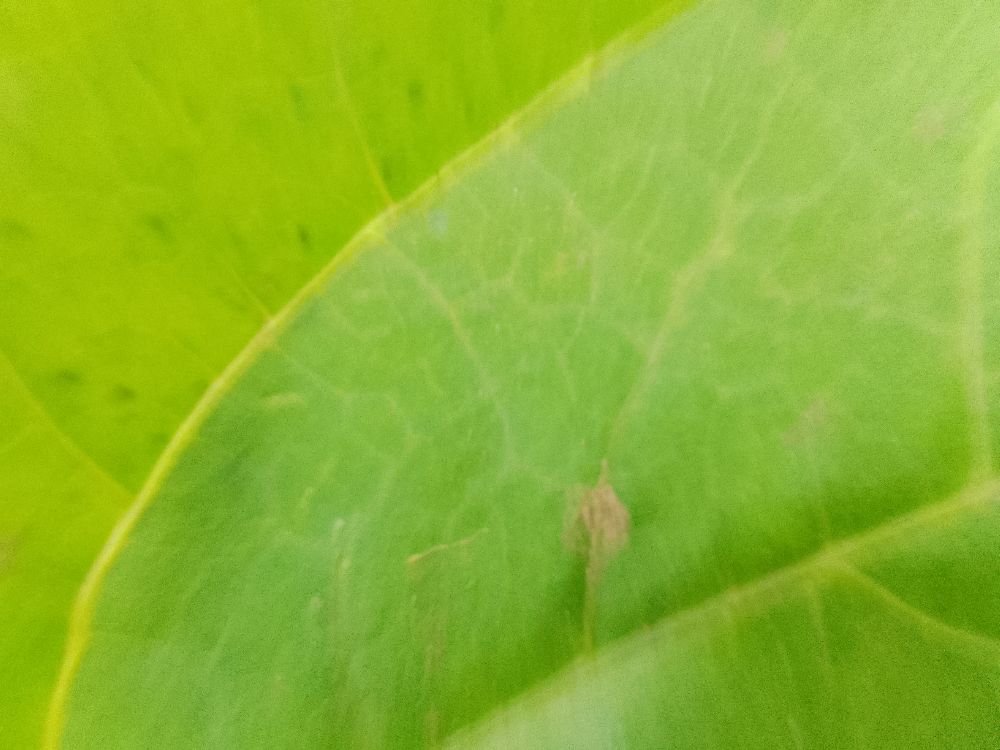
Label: healthy